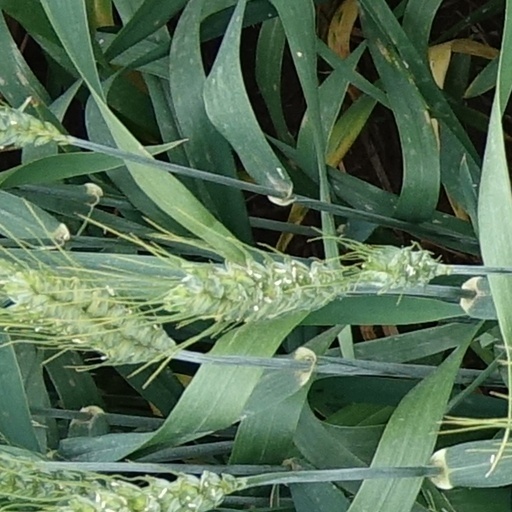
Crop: wheat